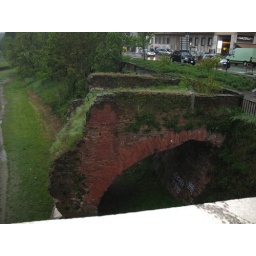
Remains of bridge built by the Romans to cross the Ticino River in Pavia